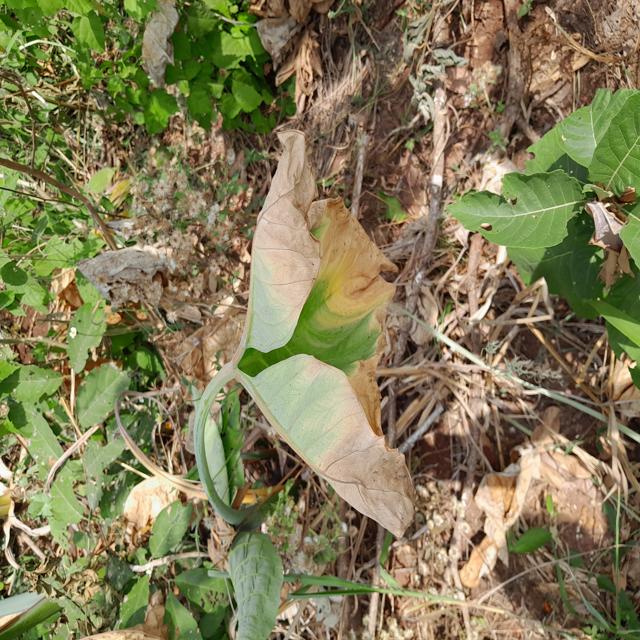
Label: Mid_Blight